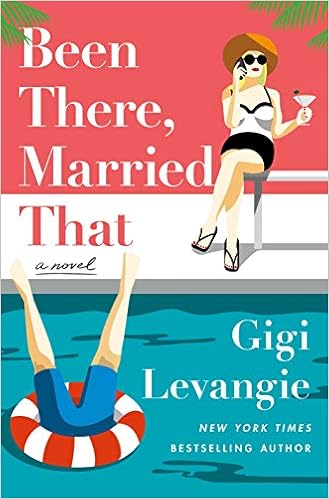
Been There, Married That: A Novel
Category: Books
Review One of PopSugar's "22 of the Best Books Winter Has to Offer" Praise for Been There, Married That : "A hilarious satire." ― PopSugar "Rollicking.... Readers looking for a fast, laugh-out-loud romp will find much to enjoy." ― Publishers Weekly Praise for Gigi Levangie: “Levangie's entertaining satire is sure to spice up any occasion.”― Publishers Weekly “Hilariously funny and profoundly wise, The After Wife is for anyone who’s ever been married or widowed, in debt or in love. I could not put it down: a fabulous read!”―Nancy Thayer, author of Island Girls “Fans of Lolly Winston, Mary Kay Andrews, and Jennifer Weiner will especially enjoy Levangie.” ―Booklist About the Author Gigi Levangie is the author of several novels, including The Starter Wife , which was adapted for an Emmy award-winning miniseries starring Debra Messing, and Maneater , which was adapted for a Lifetime miniseries starring Sarah Chalke. In addition, Levangie wrote the screenplay for the movie Stepmom , starring Julia Roberts and Susan Sarandon. Her articles have appeared in Vogue, Harper’s Bazaar, and Glamour.
Features: In a world where therapists look like the Real Housewives of Equinox, where friends dispense Xanax like Pez, and where a woman’s status is directly linked to the how few carbs she eats…can one Hollywood wife take back her life? | Agnes Murphy Nash is in big trouble. When she returns home one evening only to find the locks changed on the gates of their mansion, the security guard breaks the news: her famous producer husband has filed for divorce. And he’s not going to play fair. Trevor Nash wants custody of their tween daughter, Pep, but only for the sake of appearances. And Agnes can’t let him win. With the help of her ex-con sister, a Hollywood psychic, a ballsy female lawyer, and a host of friends and “frenemies,” Agnes realizes that when he changes the locks, she needs to change the rules. But a crisis can lead to opportunity, and for Agnes, this gigantic betrayal brings her to a crossroads that will have her asking herself what she really wants out of life, who she really wants to be, and which man she really loves. Told with Gigi Levangie’s sparkling dialogue and wit, | Been There, Married That | is a drop-dead hilarious battle of wills that will make you laugh out loud, cringe, and keep turning the pages to see what crazy disaster will happen to Agnes next…and how she’ll rise from the ashes.